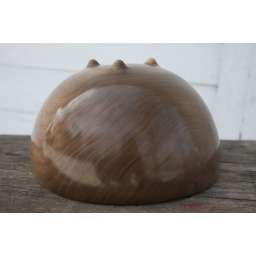
13&amp;quot; bowl in Black Walnut. Homemade orange shellac finish.